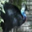
Label: bird